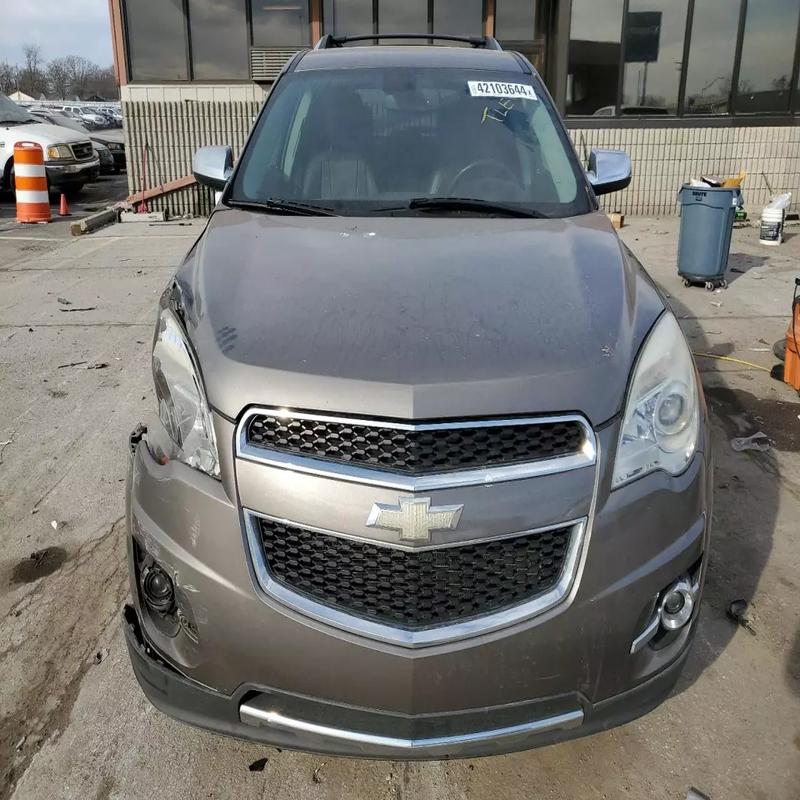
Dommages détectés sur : pare-choc avant, feu avant droit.
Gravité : majeur